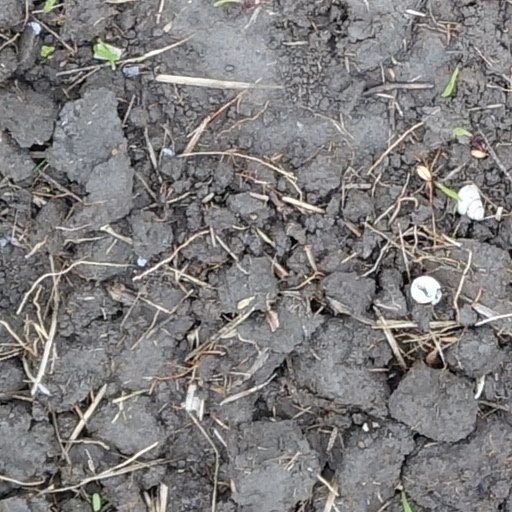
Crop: wheat